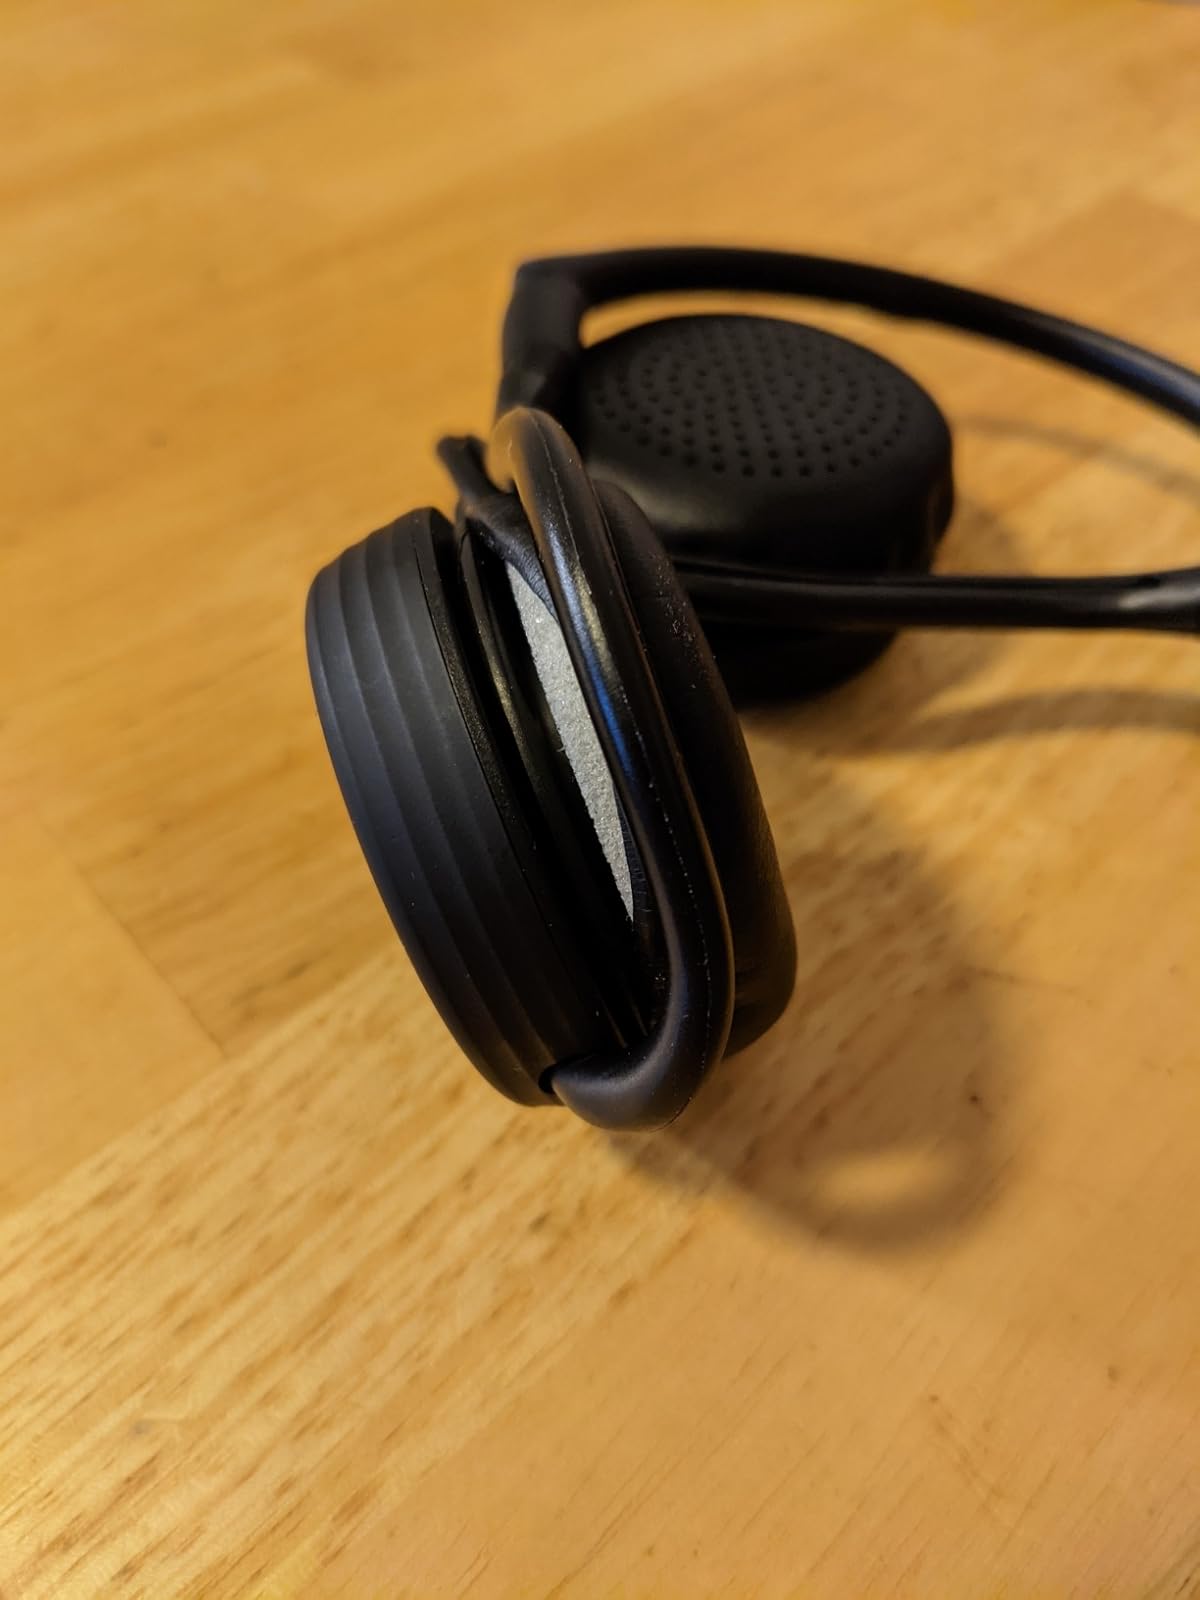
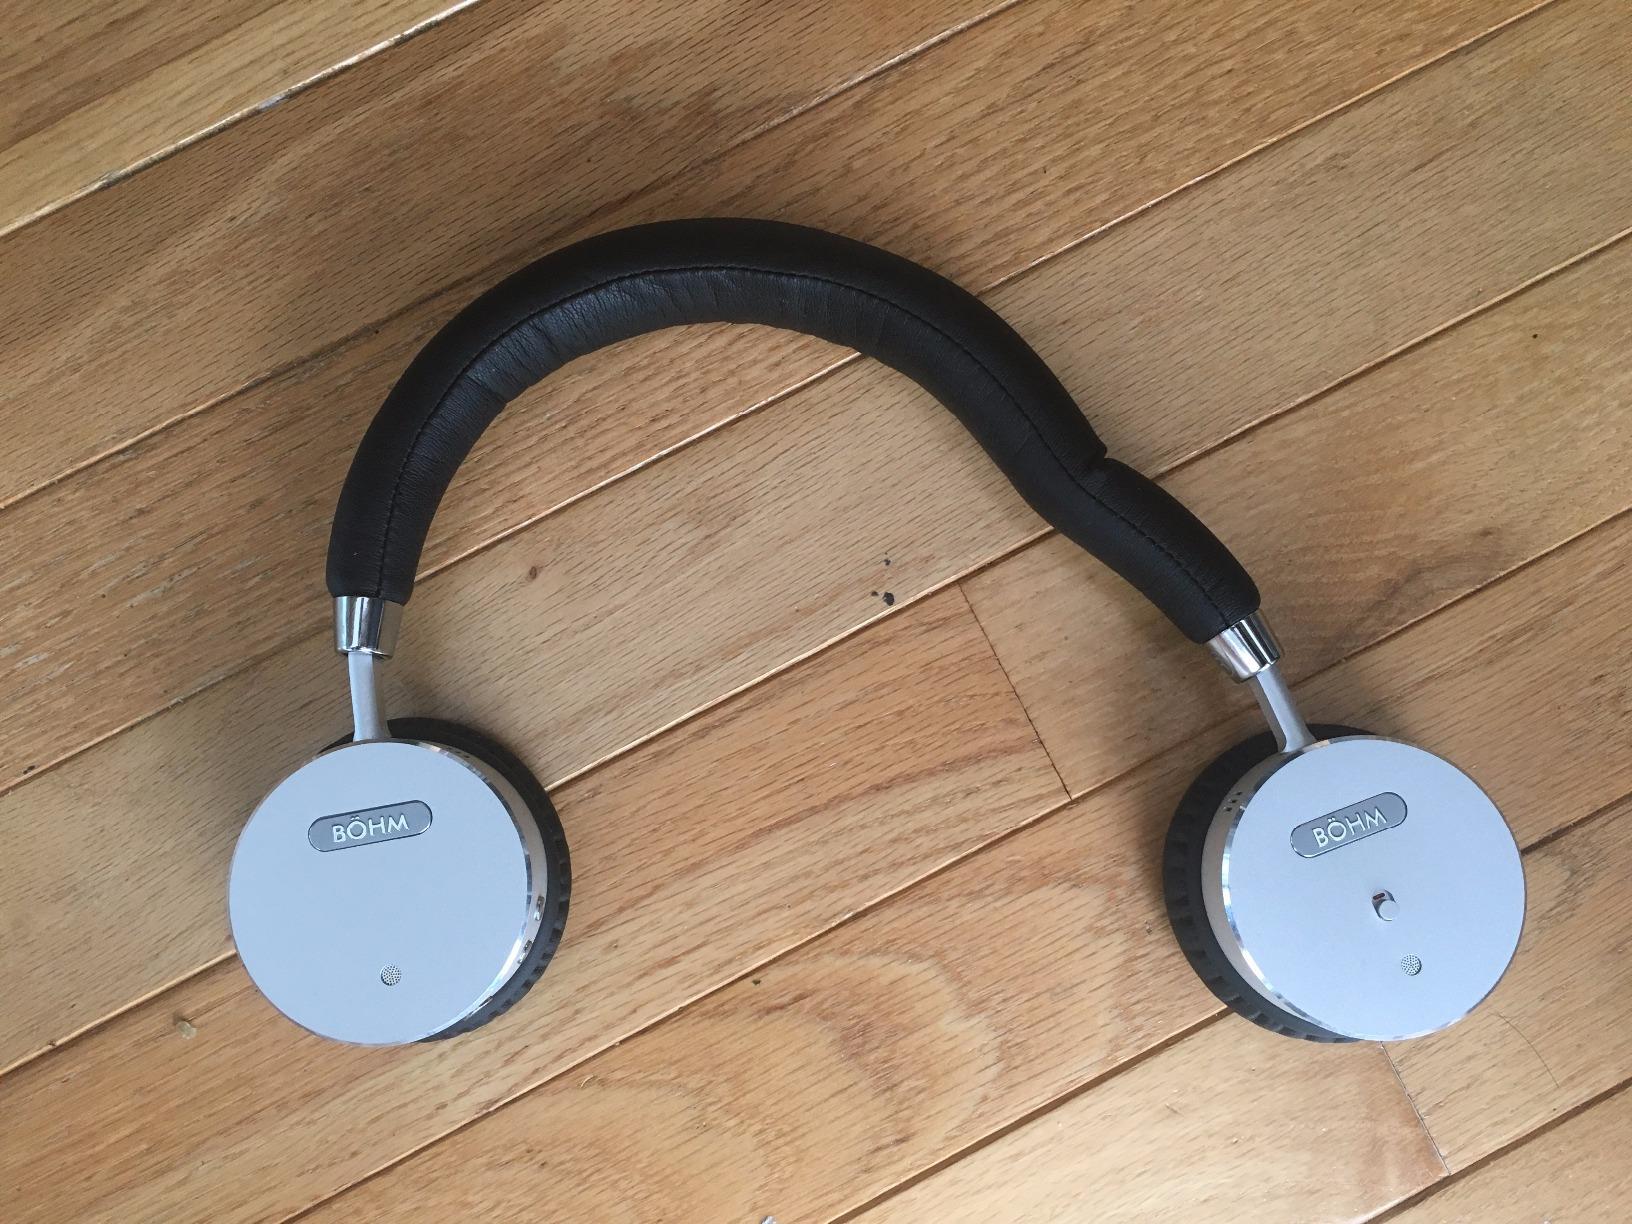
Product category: headphones
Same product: no